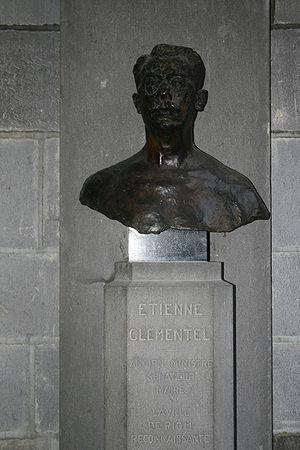
Étienne Clémentel, né le 29 mars 1864 à Clermont-Ferrand et mort le 25 décembre 1936 à Prompsat, est un homme politique français de la Troisième République, plusieurs fois ministre. Il est considéré comme l'un des pères de la technocratie et de l'intervention de l'État dans l'économie en France, ayant regroupé sous son autorité, de 1915 à 1919, la plupart des ministères traitant des questions économiques.
Riom est une commune française située dans le département du Puy-de-Dôme, en région d'Auvergne-Rhône-Alpes. Elle possède sa propre unité urbaine qui s'intègre à l'aire urbaine de Clermont-Ferrand.